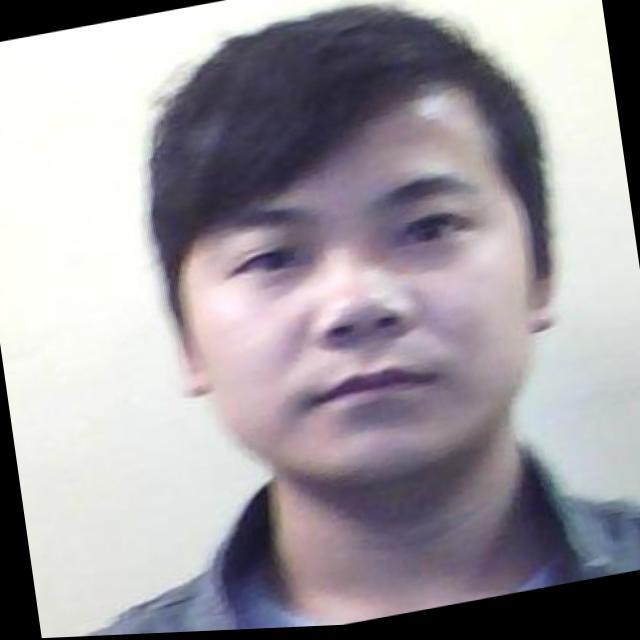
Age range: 13-20